Greektown, Toronto

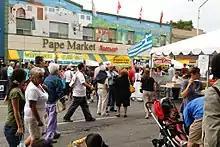
The Taste of the Danforth is an annual festival held in Greektown, celebrating Greek cuisine and culture.

Some parts of Greektown are still dominated by Canadians of Greek descent (Greek-Canadians). As of the 2016 federal census, Greeks still constitute one of the most significant ethnic groups in the Toronto—Danforth ward (in which Greektown is located) by population, at 4.5% of the total ethnic origins reported. Greek is the third most-commonly reported mother tongue and home language in the ward, behind English and Cantonese